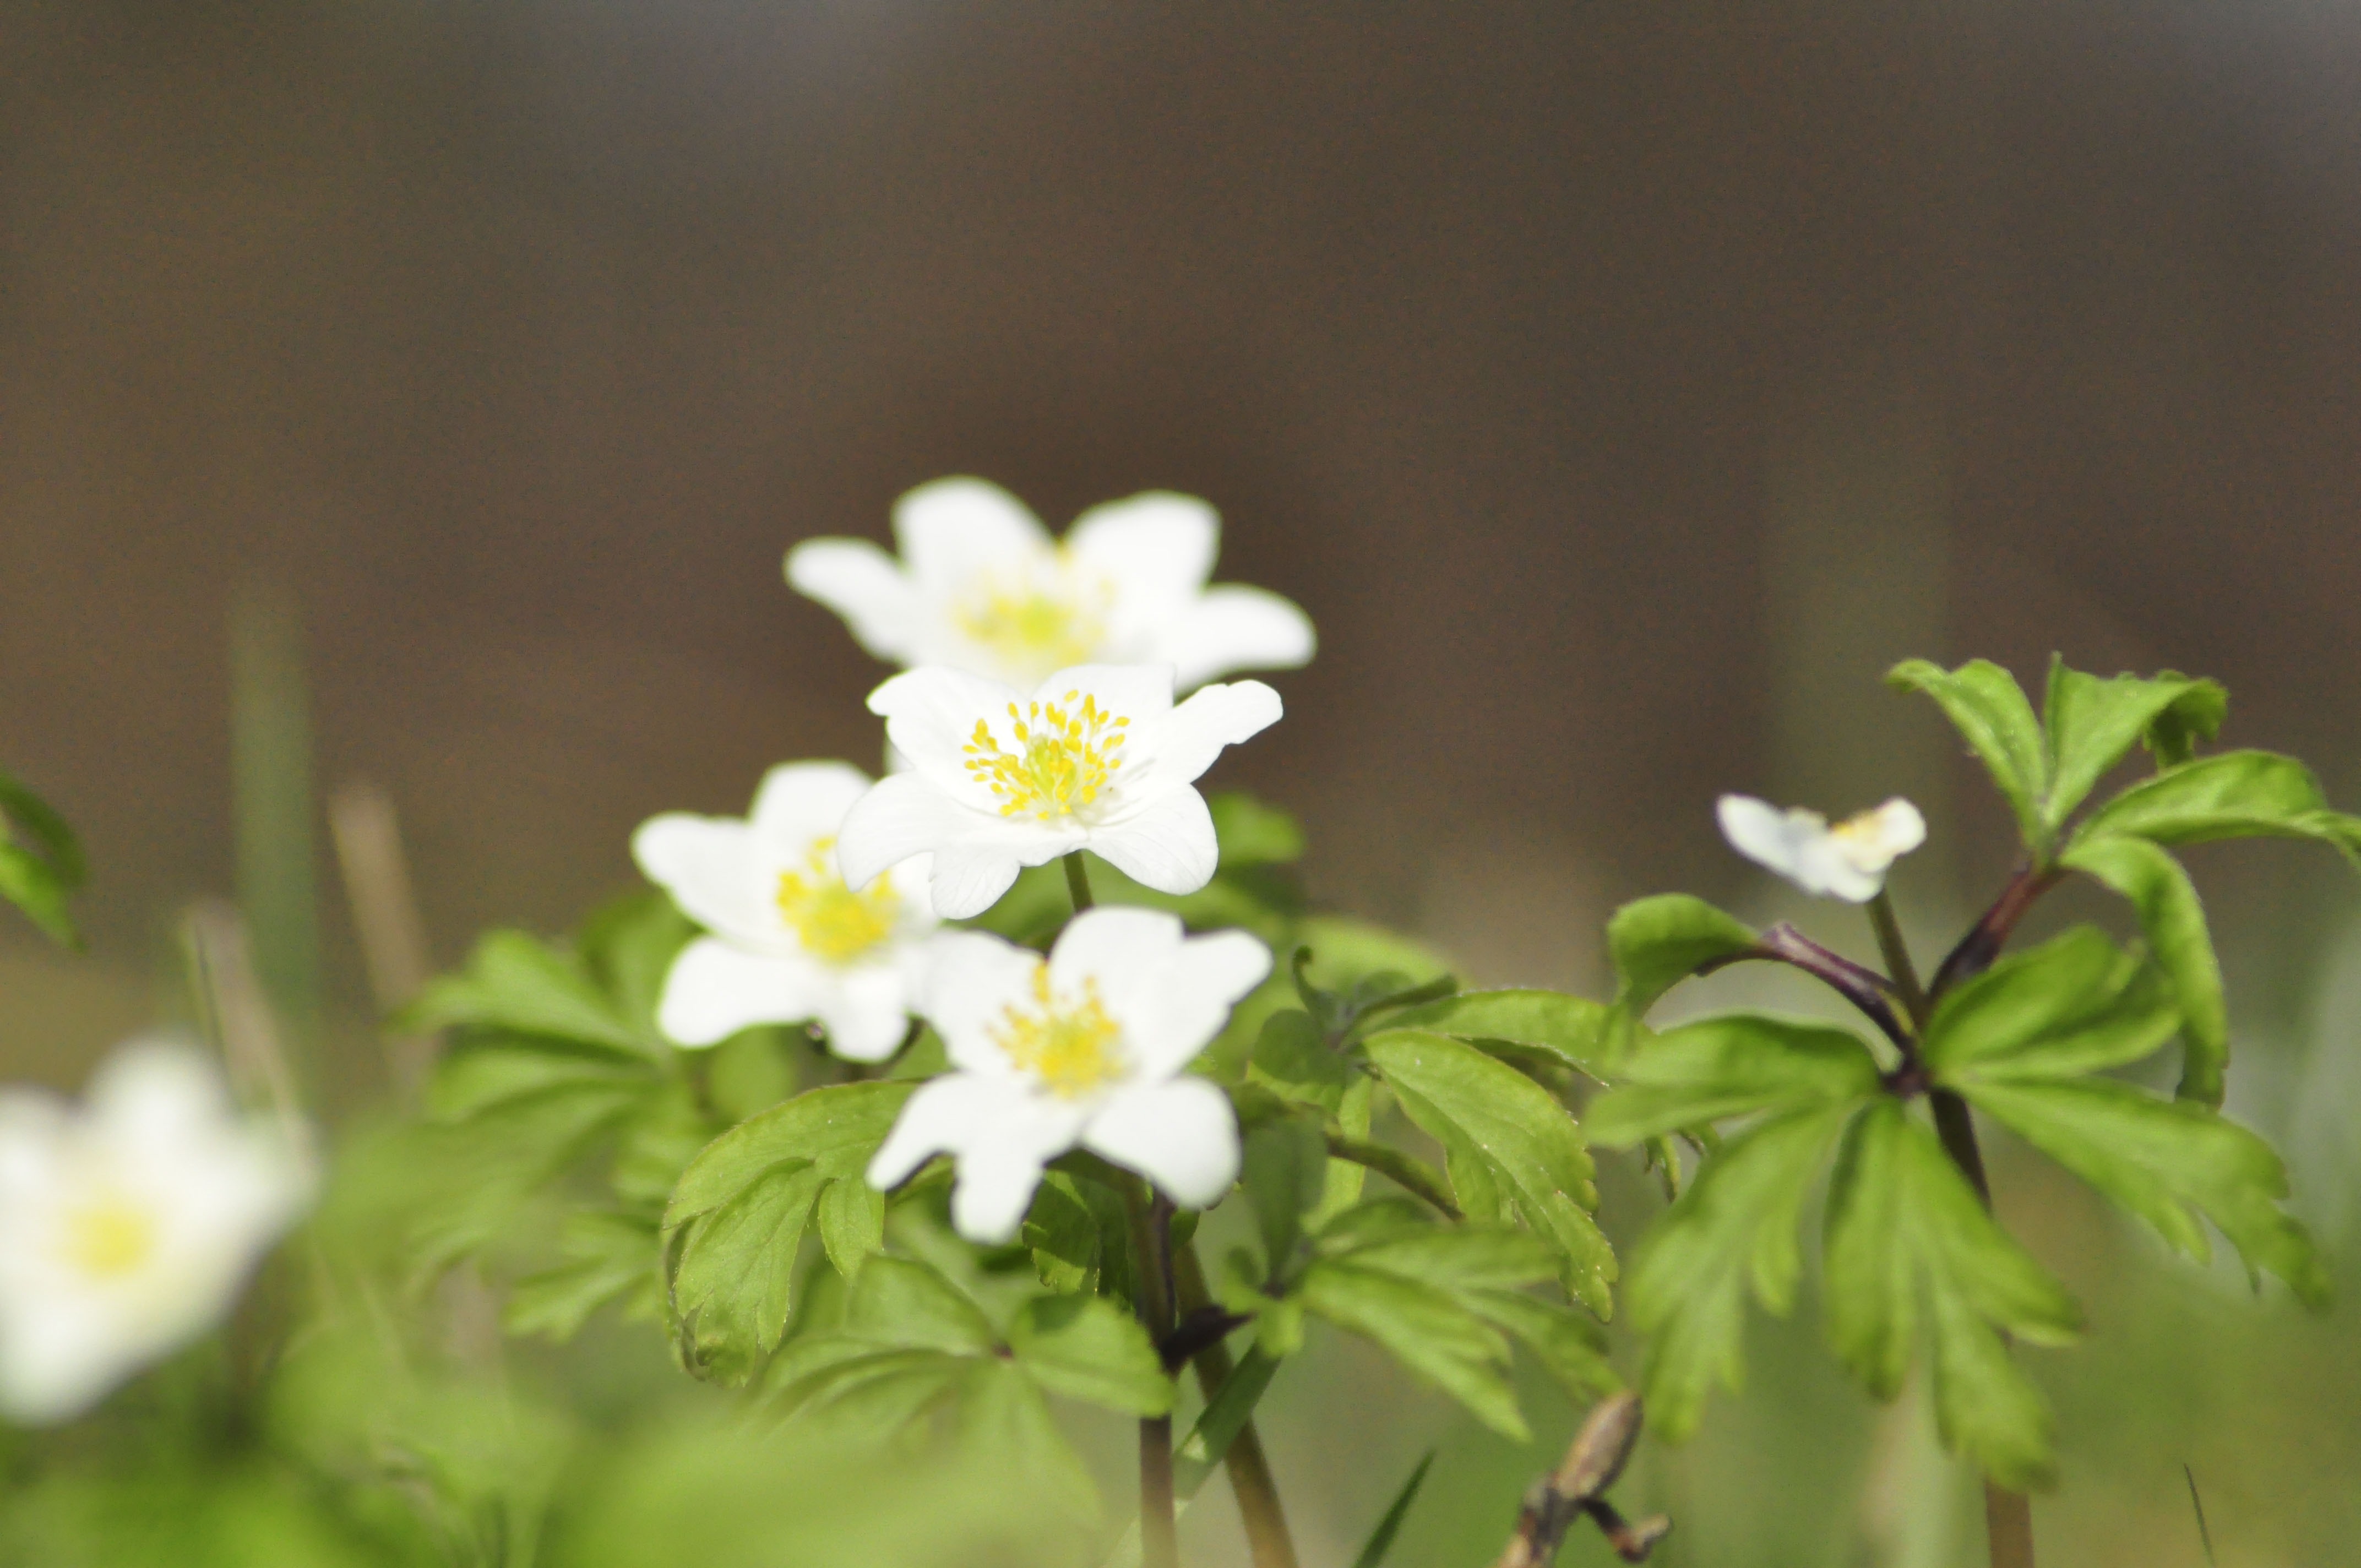
nature, branch, blossom, plant, leaf, flower, petal, spring, green, botany, flora, wildflower, close up, anemone, macro photography, jasmine, flowering plant, land plant